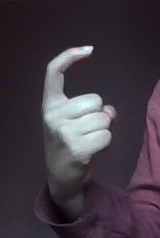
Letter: ra